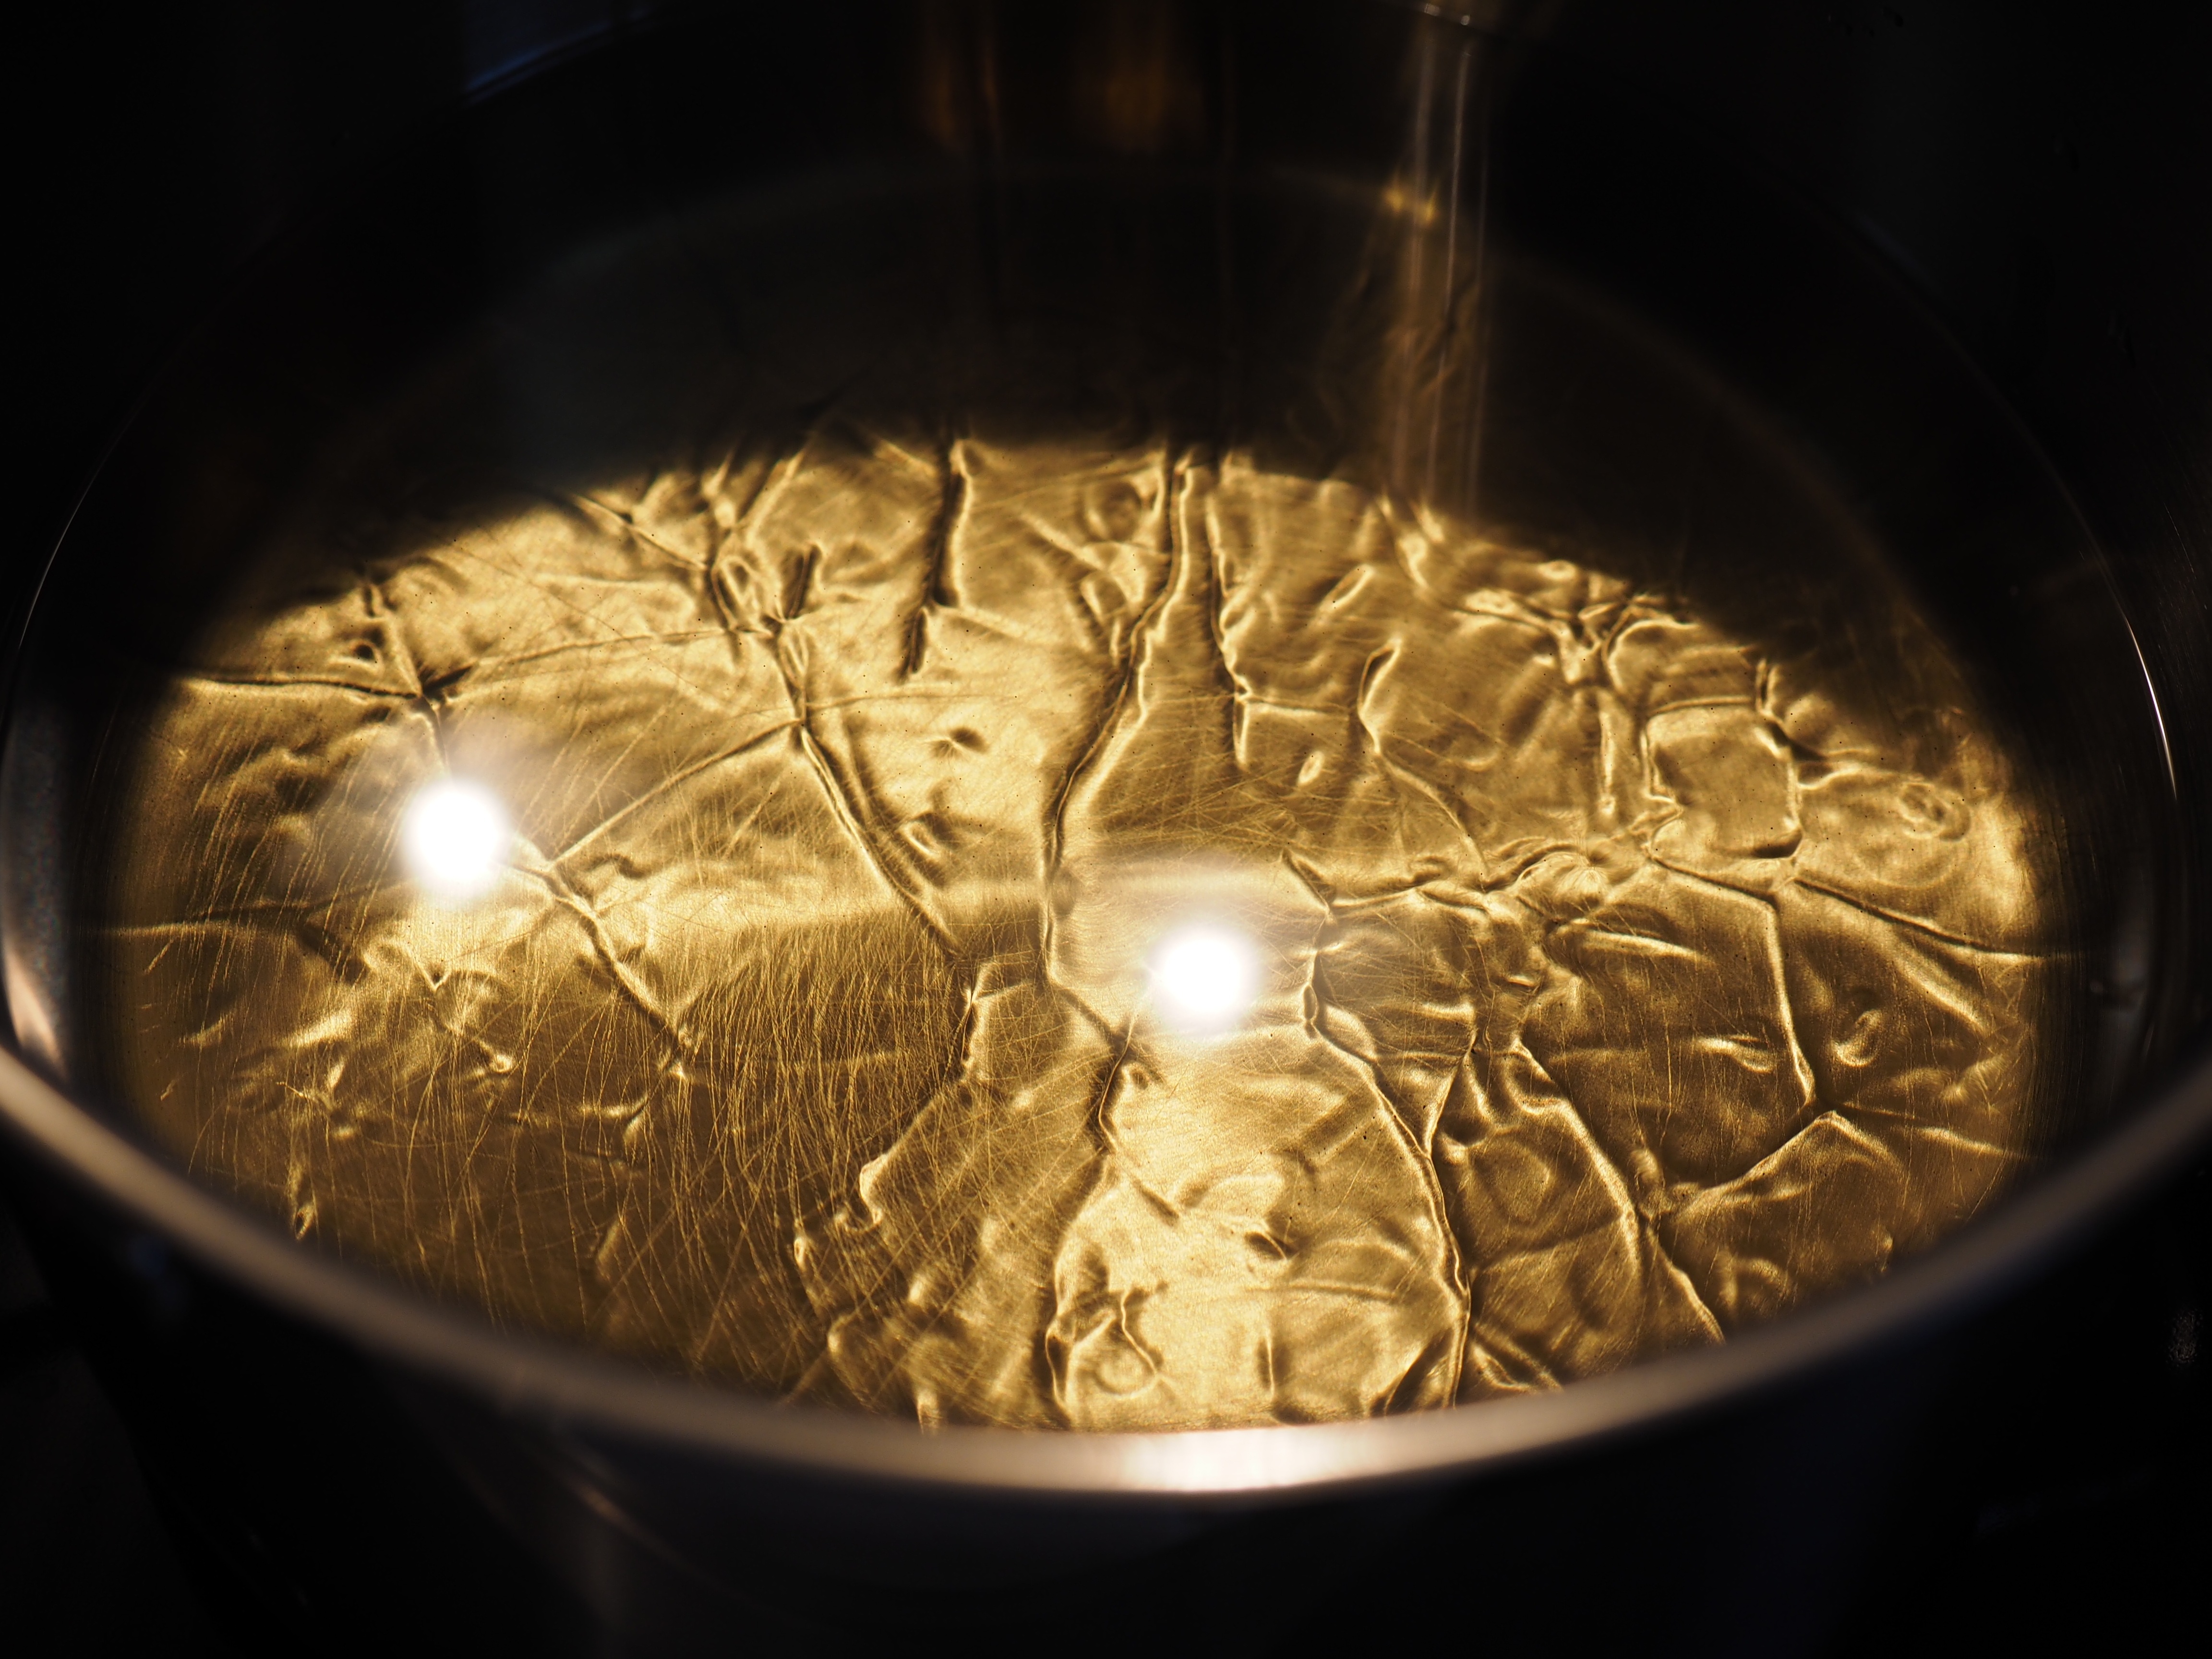
photography, pot, food, metal, money, kitchen, drink, lighting, heat, cook, close up, human body, gold, heating, organ, oil, streak, macro photography, sunflower oil, oil streaks, bring to a boil